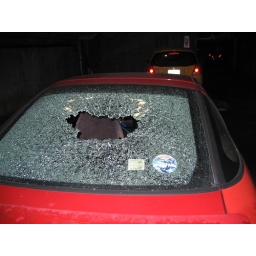
car window smashed in by member of Russian mafia gang